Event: Nepal Earthquake
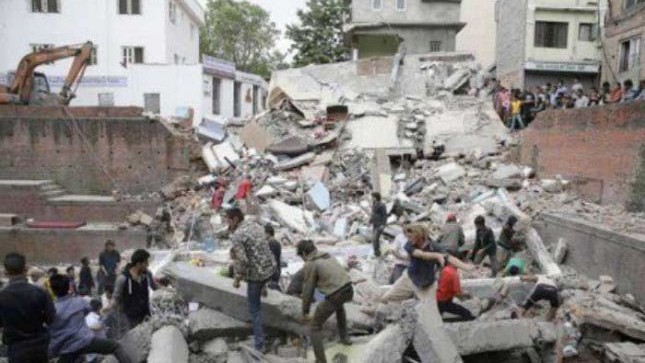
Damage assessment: damage